Alexandre de Berneval

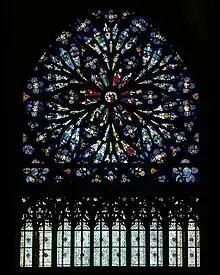
Church of Saint Ouen, Rouen. Rose window: Tree of Jesse by Alexandre de Berneval.

Alexandre de Berneval (1367 – 5 January 1440) was an architect and one of the foremost masons in Normandy in the early 15th century.